Asa G. Candler Jr.

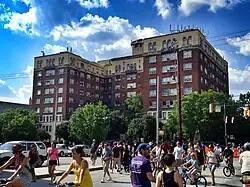
Briarcliff Hotel at Ponce de Leon and N. Highland avenues, in the penthouse of which Candler lived out his later years

In 1916 he began plans to turn the farm into an estate with a mansion, Briarcliff. Briarcliff was built between 1920 and 1922, and featured a Georgian Revival exterior. Architect Dan Bodin assisted Frazier in overseeing the completion. In 1925 Candler had the mansion enlarged, including the music room, now DeOvies Hall, with its vaulted Tudor interior, limestone fireplace and painted walls.